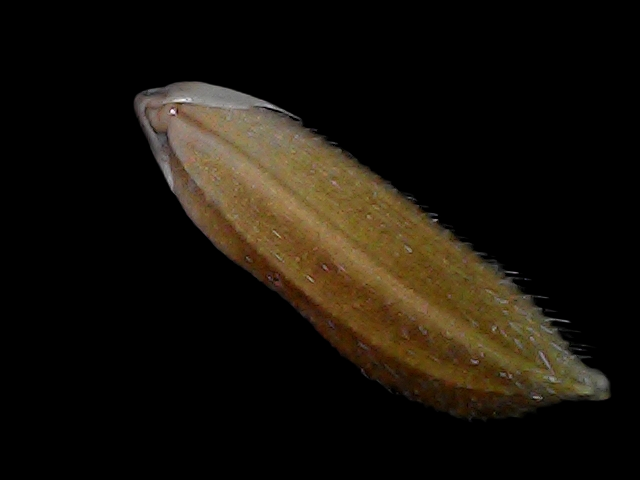
Rice variety: Bd56